Josephine Hoey

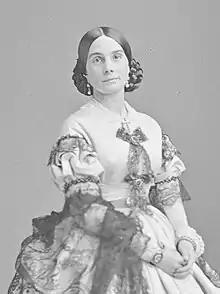
Portrait by the Mathew Brady studio

Josephine was born in Liverpool, England, in June, 1824. She was the eldest of four sisters, whose maiden names were Shaw, and together with them and her brother began her public life as a ballad singer in various museums.